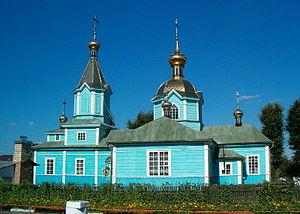
Kostopil ou Kospopol est une ville de l'oblast de Rivne, en Ukraine, et le centre administratif du raïon de Kostopil. Sa population s'élevait à 31 681 habitants en 2016.